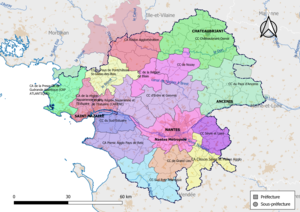
Carte des intercommunalités du département de la Loire-Atlantique, France. Composition au 1er janvier 2019.
Cet article recense une liste des structures intercommunales du département français de la Loire-Atlantique, c’est-à-dire les regroupements de communes de ce département en communautés de communes, communautés d'agglomération et métropole.